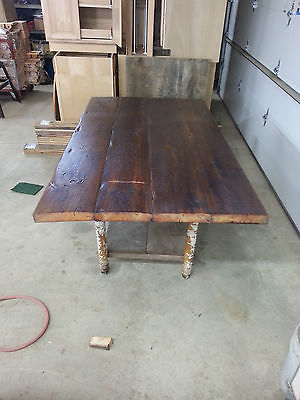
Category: table